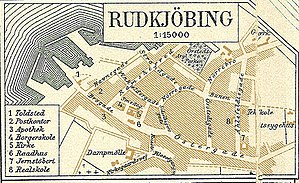
Rudkøbing / Historie / Det 20. århundrede (1900-1945)
Rudkøbing år 1900
Kort over den sydlige del af Svendborg Amt
Rudkøbing er den største by på Langeland og øens hovedby med 4.565 indbyggere, beliggende 16 km sydøst for Svendborg, 9 km vest for Spodsbjerg, 26 km nord for Bagenkop og 30 km syd for Lohals. Byen ligger midt på øens vestside ud mod Det Sydfynske Øhav. Rudkøbing hører som resten af Langeland til Langeland Kommune og ligger i Region Syddanmark.